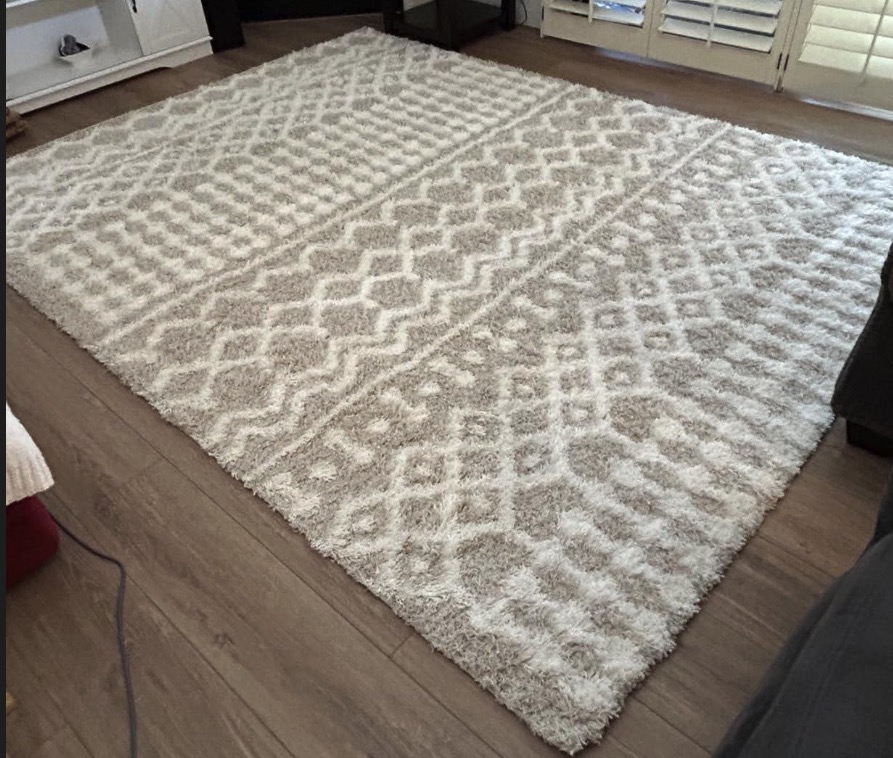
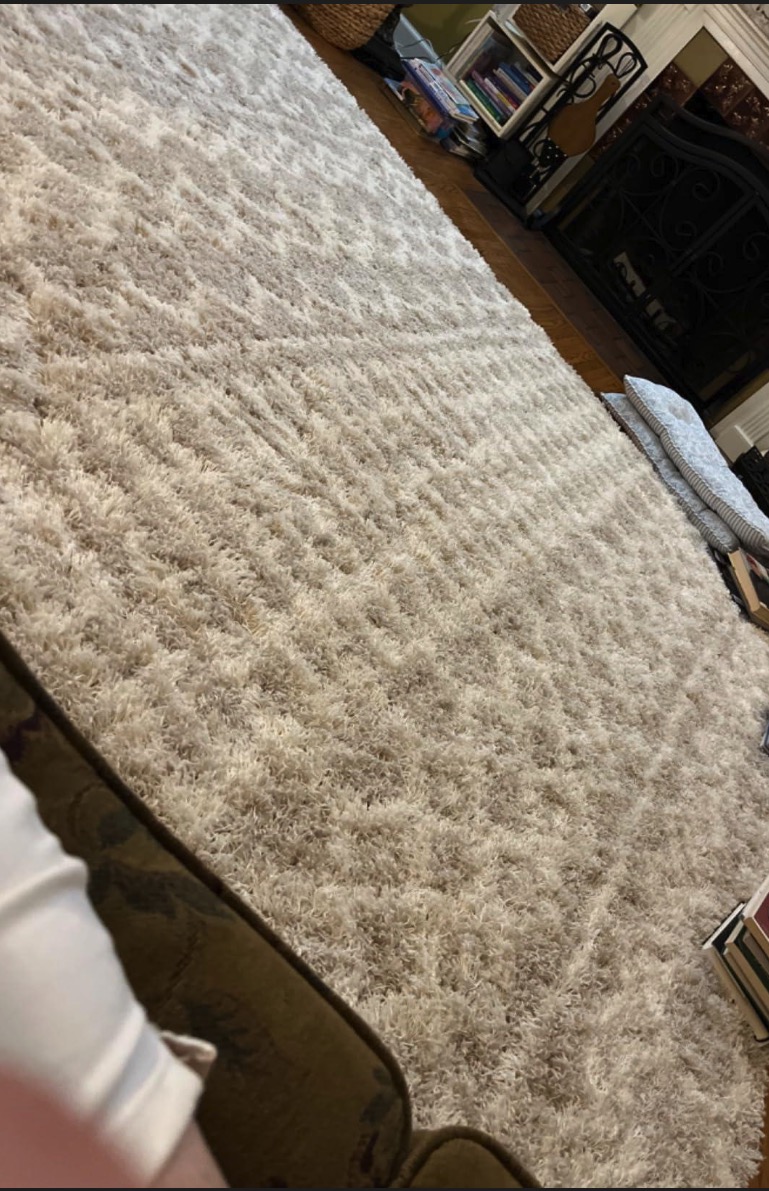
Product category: misc
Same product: yes